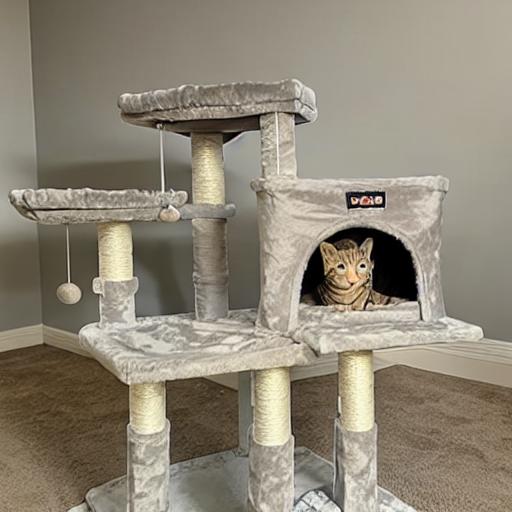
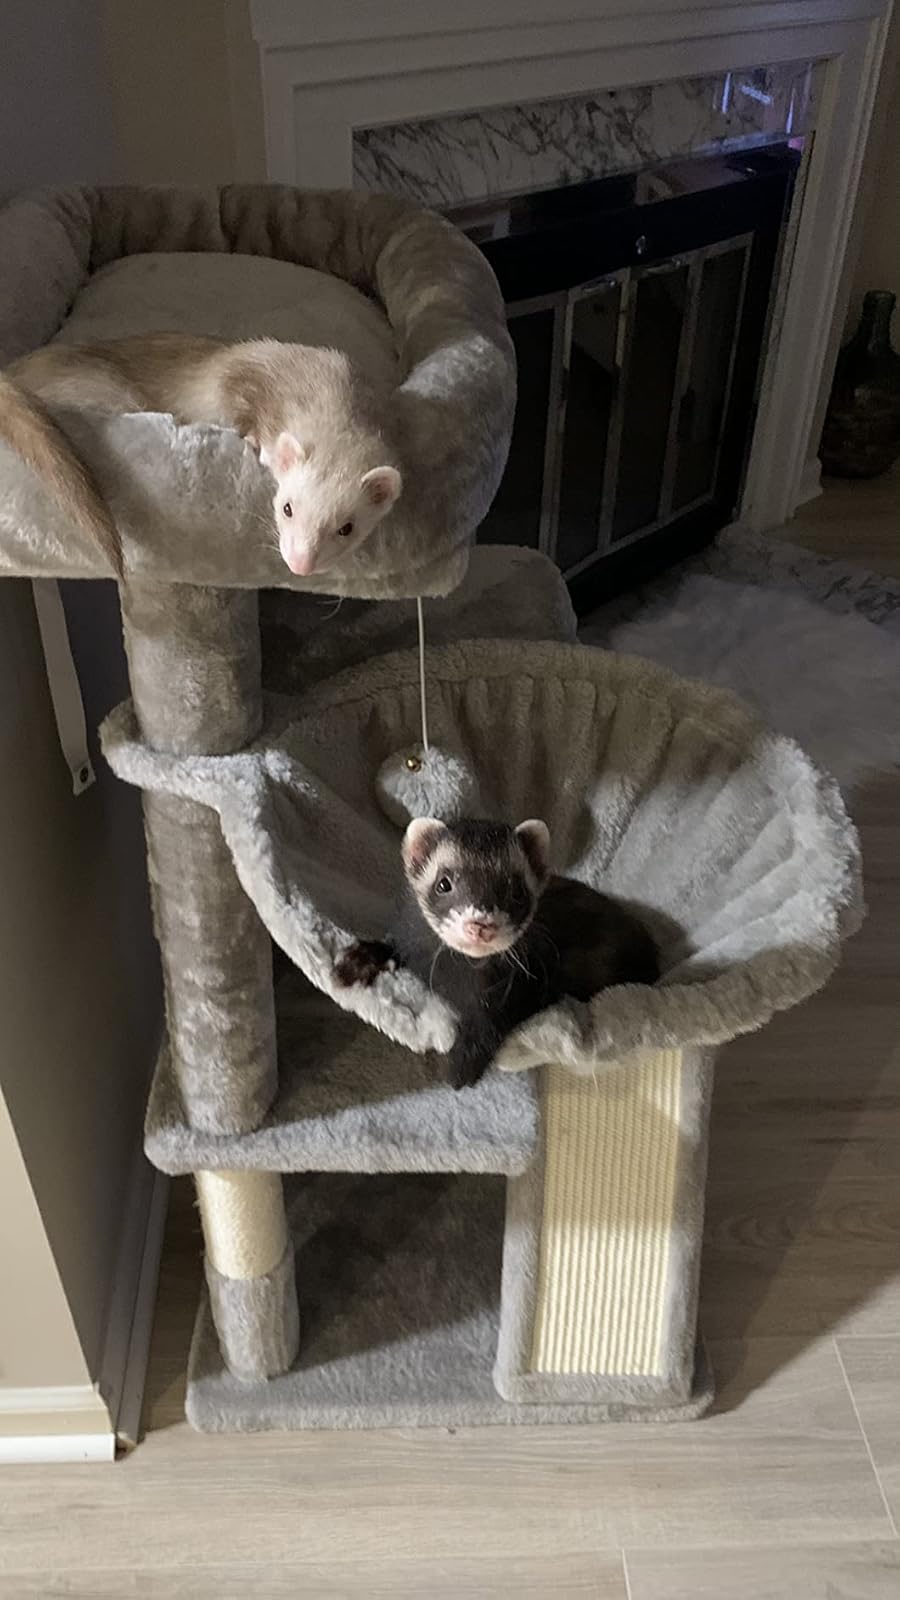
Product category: items_cat tree
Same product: no